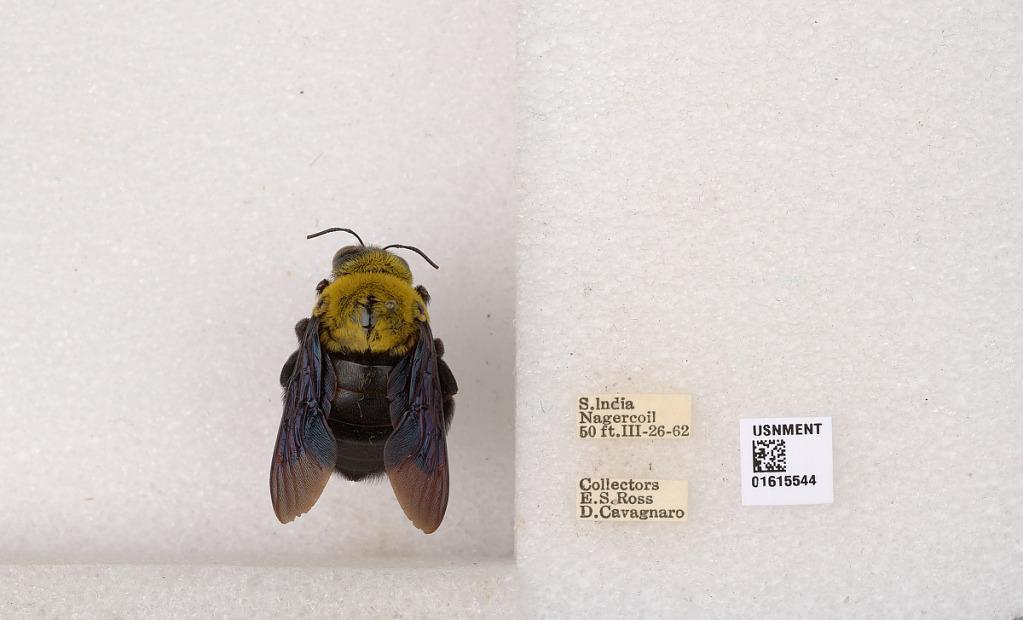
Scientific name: Xylocopa (Koptortosoma) ruficornis Fabricius
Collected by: E. Ross & D. Cavagnaro
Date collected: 1962-3-26
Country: India
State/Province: Tamil Nadu
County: Kanniyakumari
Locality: Nagercoil